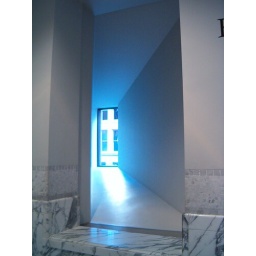
a very small window in a very thick wall in the Chicago Library